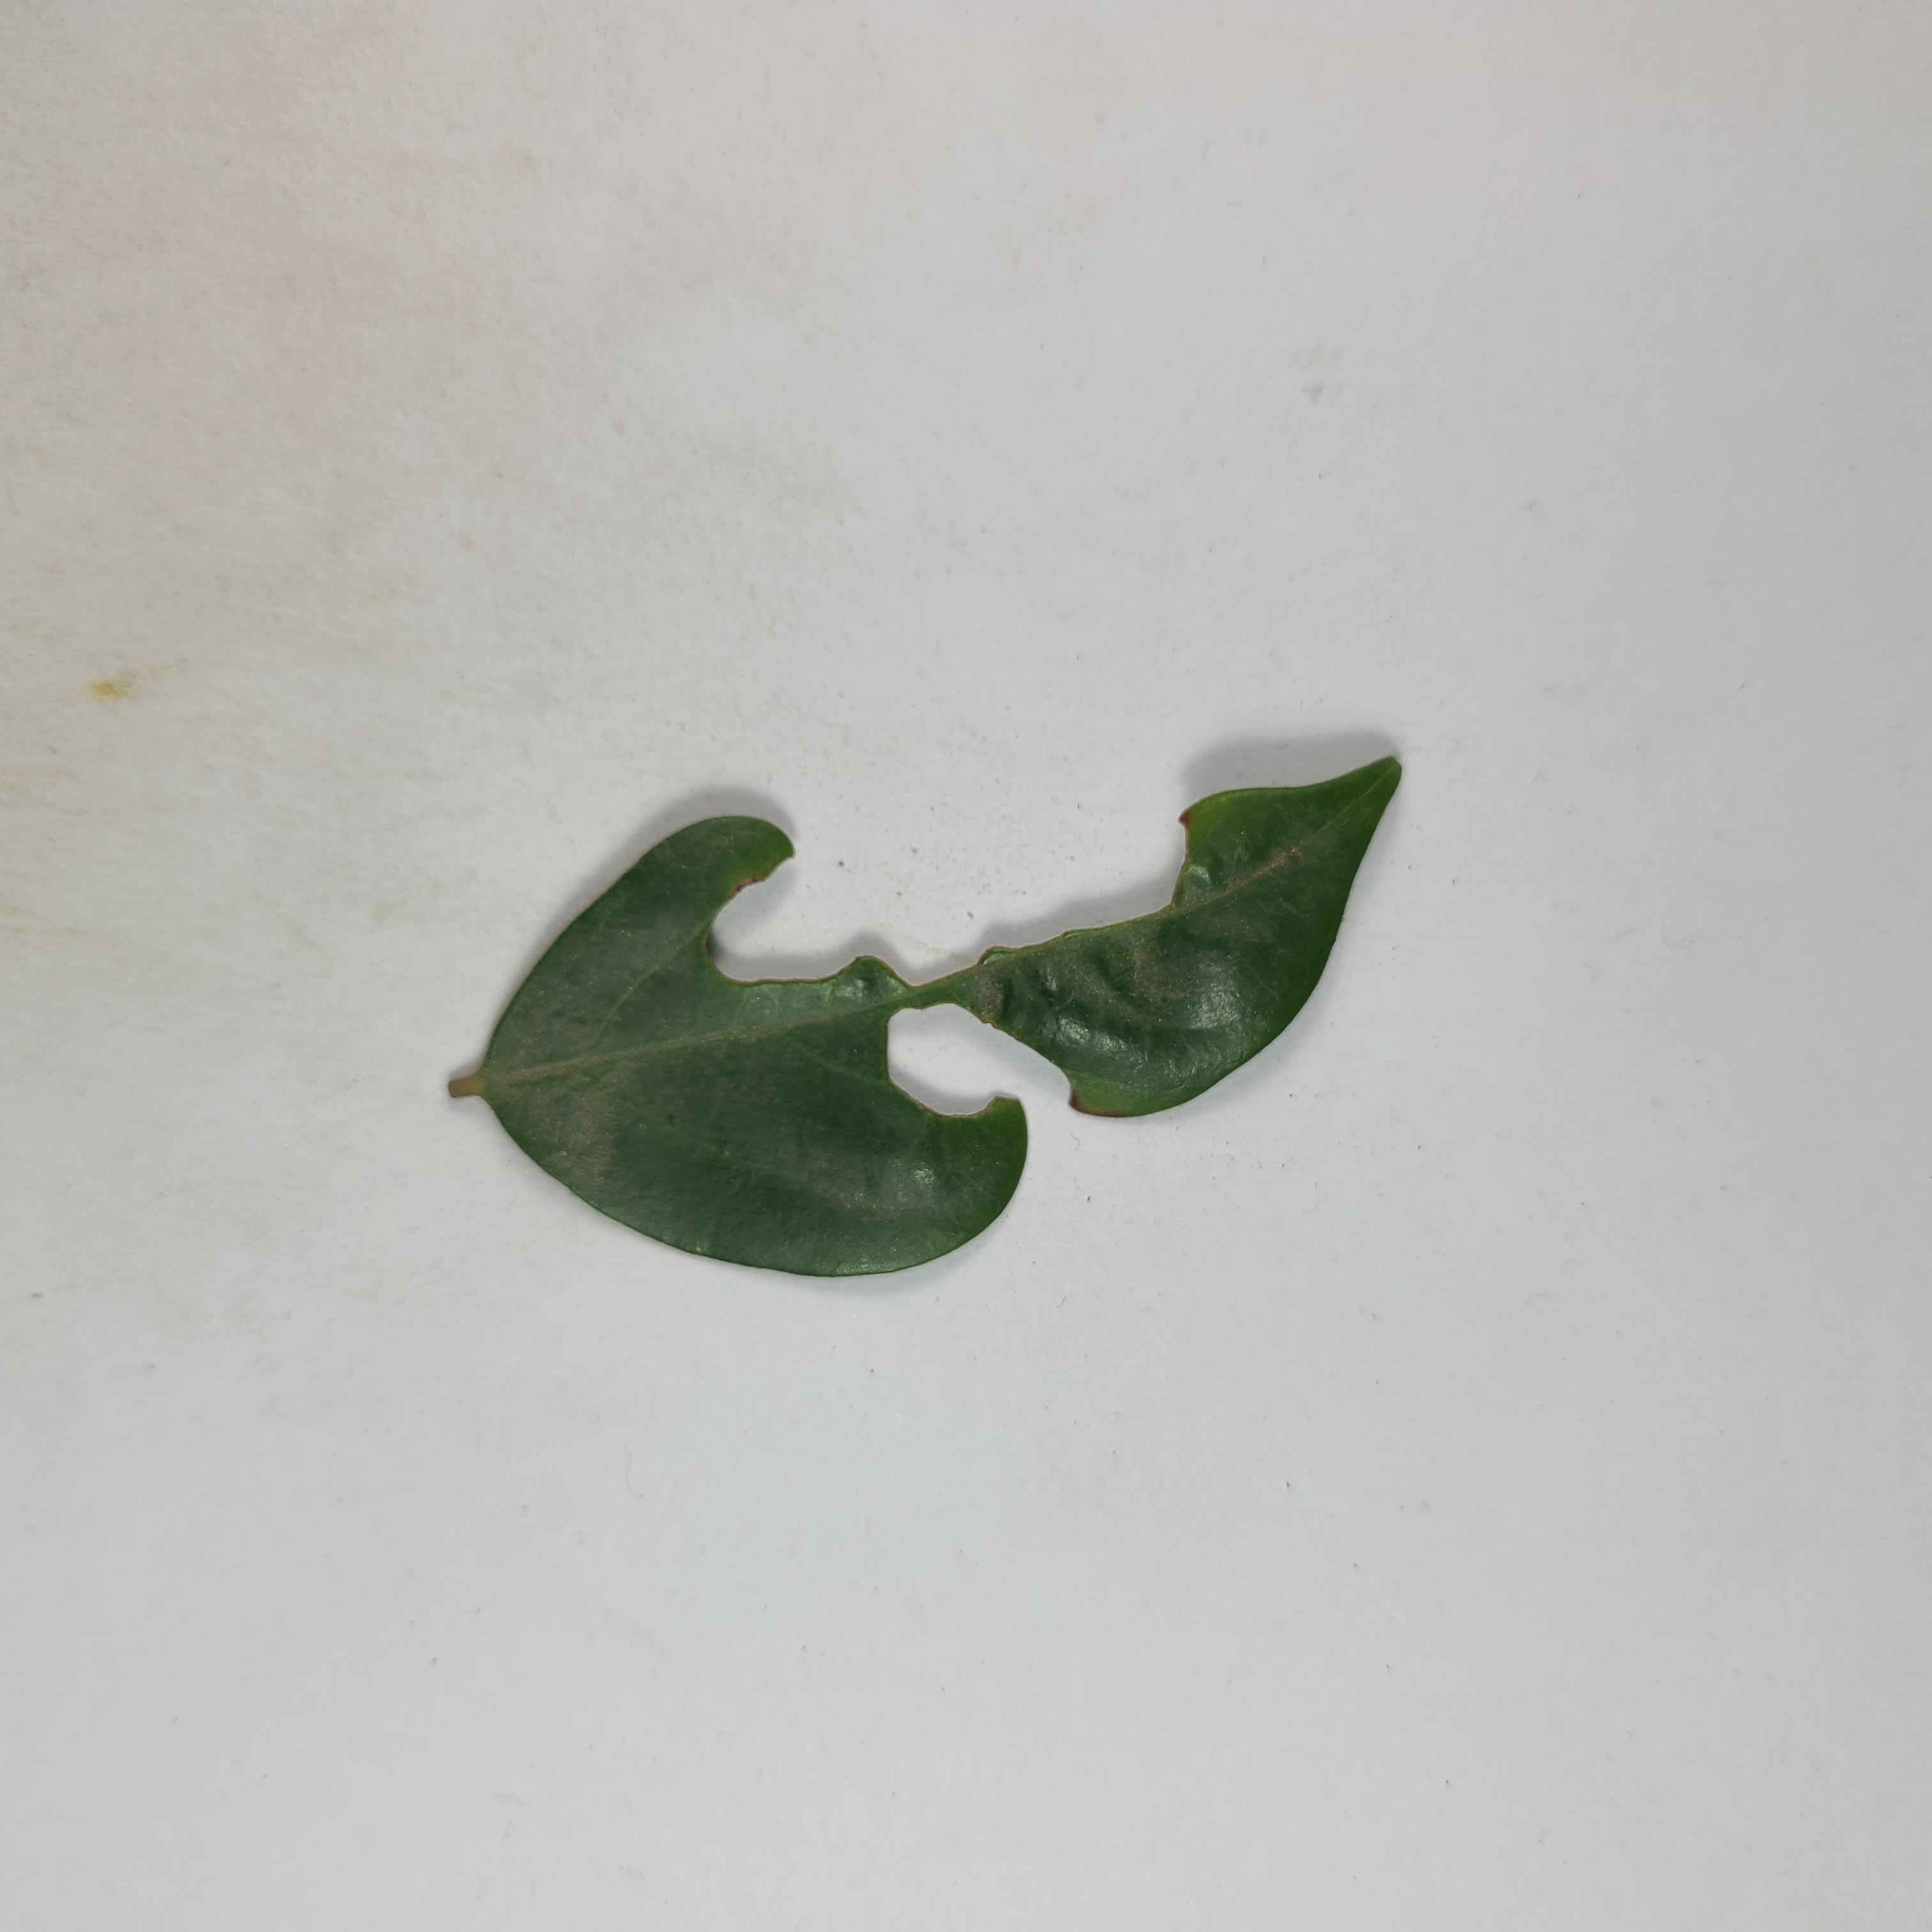
Label: Insect Hole leaves